List of Assassin's Creed characters

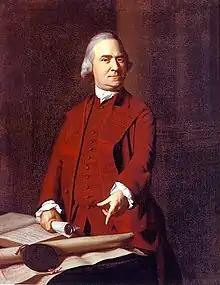

Suleiman I (6 November 1494 – 6 September 1566) (voiced by Haaz Sleiman), also known as Suleiman the Magnificent and Suleiman the Lawgiver, was the tenth Sultan of the Ottoman Empire from 1520 until his death, widely regarded as one of the greatest Sultans in history due to his progressive attitude and the prosperity of the Empire during his reign. In the game, a seventeen-year-old Suleiman befriends Ezio shortly after the latter's arrival in Constantinople, and initially avoids telling him of his true identity by posing as a simple student. However, after Ezio saves Suleiman from a kidnapping attempt by the Templars, the latter enlists his help in investigating the feud between his father, Selim I, and uncle, Ahmet, over the claim to the Ottoman throne. This leads Ezio to uncover a Templar plot, headed by Ahmet (whom Suleiman had always supported over Selim), to restore the Byzantine Empire and use Isu artifacts to establish what the Templars view as "peace" by eradicating all differences between men. After discovering his uncle's betrayal, Suleiman, although shocked and not agreeing with the Templars' views, asks Ezio to spare Ahmet's life if he can. Suleiman also speaks with his father and, while unsuccessful in persuading him not to kill Ahmet, manages to convince him to spare Ezio and exile him from Constantinople instead. After succeeding Selim as Sultan years later, Suleiman would prove to be an important ally to the Assassins in their battle against the Templars.